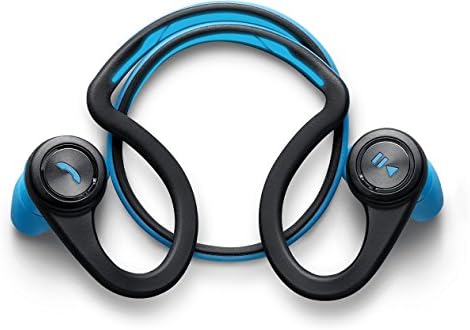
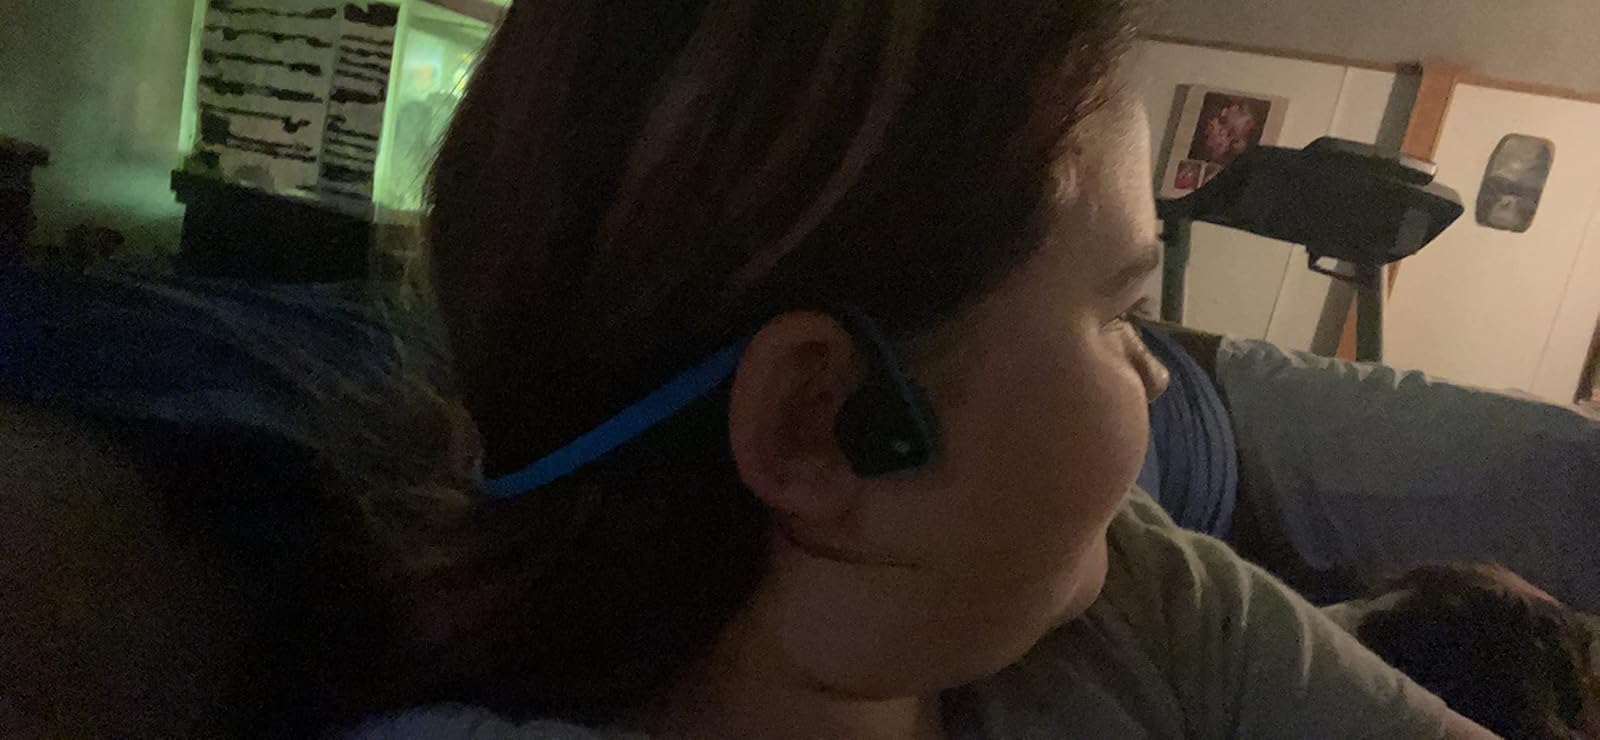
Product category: headphones
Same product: no